Conway Summit

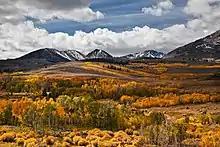
Fall colors from Virginia Lake Road to Conway Summit, 2011

Conway Summit (el. 8,143 feet (2,482 m)) is a mountain pass in Mono County, California. It is traversed by U.S. Highway 395, which connects Bridgeport and the East Walker River on the north side of the pass to Mono Lake and Lee Vining to the south. It marks the highest point on U.S. 395, which also traverses high passes at Deadman Summit and Devil's Gate Pass.